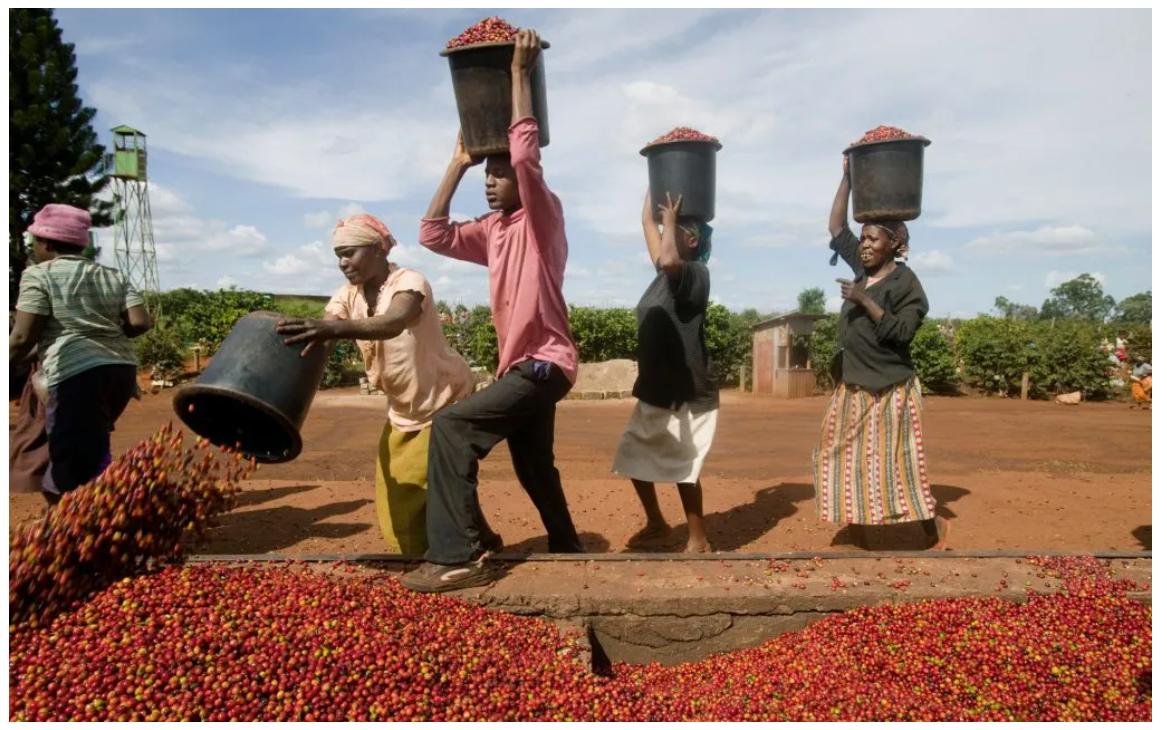
Zao la biashara lilomea na kustawi vizuri likiwekwa wazi kwaajili ya uchambuaji kwa waliyonona kwaajili yakwenda kuuzwa